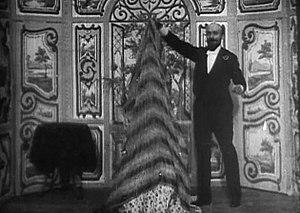
L'illusionnisme est un art du spectacle qui consiste à créer des illusions.
Le cinéma muet se caractérise par l’absence de dialogues enregistrés sur un support mécanique qui permettrait leur transport dans une salle et leur audition par un public en même temps qu'il regarderait les images, et par l’absence sur le même support de musique et de bruits ou d’ambiances sonores. En anglais, ce sont les silent films.
Georges Méliès, né Marie Georges Jean Méliès le 8 décembre 1861 à Paris et mort le 21 janvier 1938 dans la même ville, est un réalisateur de films français et illusionniste. Ayant choisi la prestidigitation comme profession, il profite d'une donation de son père, industriel de la chaussure, pour devenir propriétaire et directeur en 1888 du théâtre Robert-Houdin, en sommeil depuis la mort du célèbre illusionniste.
Cet article retrace les grandes étapes qui jalonnent l'histoire technique du cinéma.